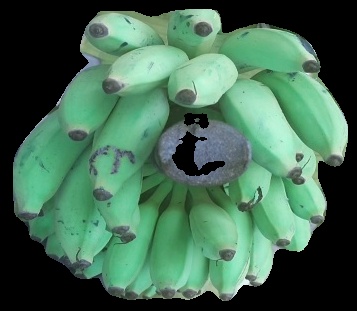
Variety: elakki-bale
Grade: grade2